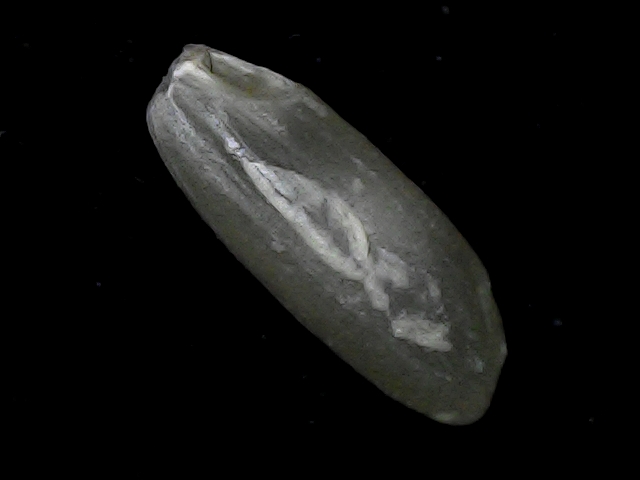
Rice variety: BD93